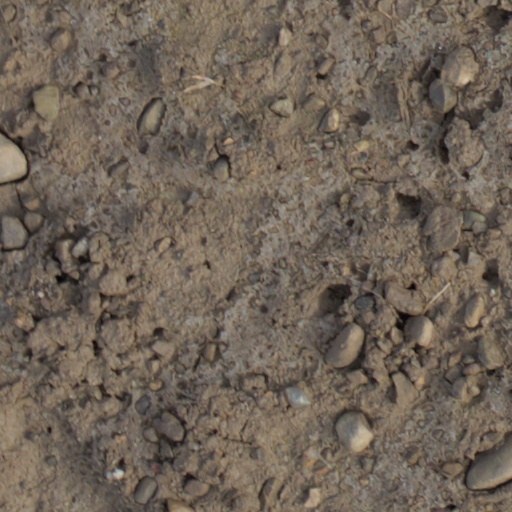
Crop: wheat